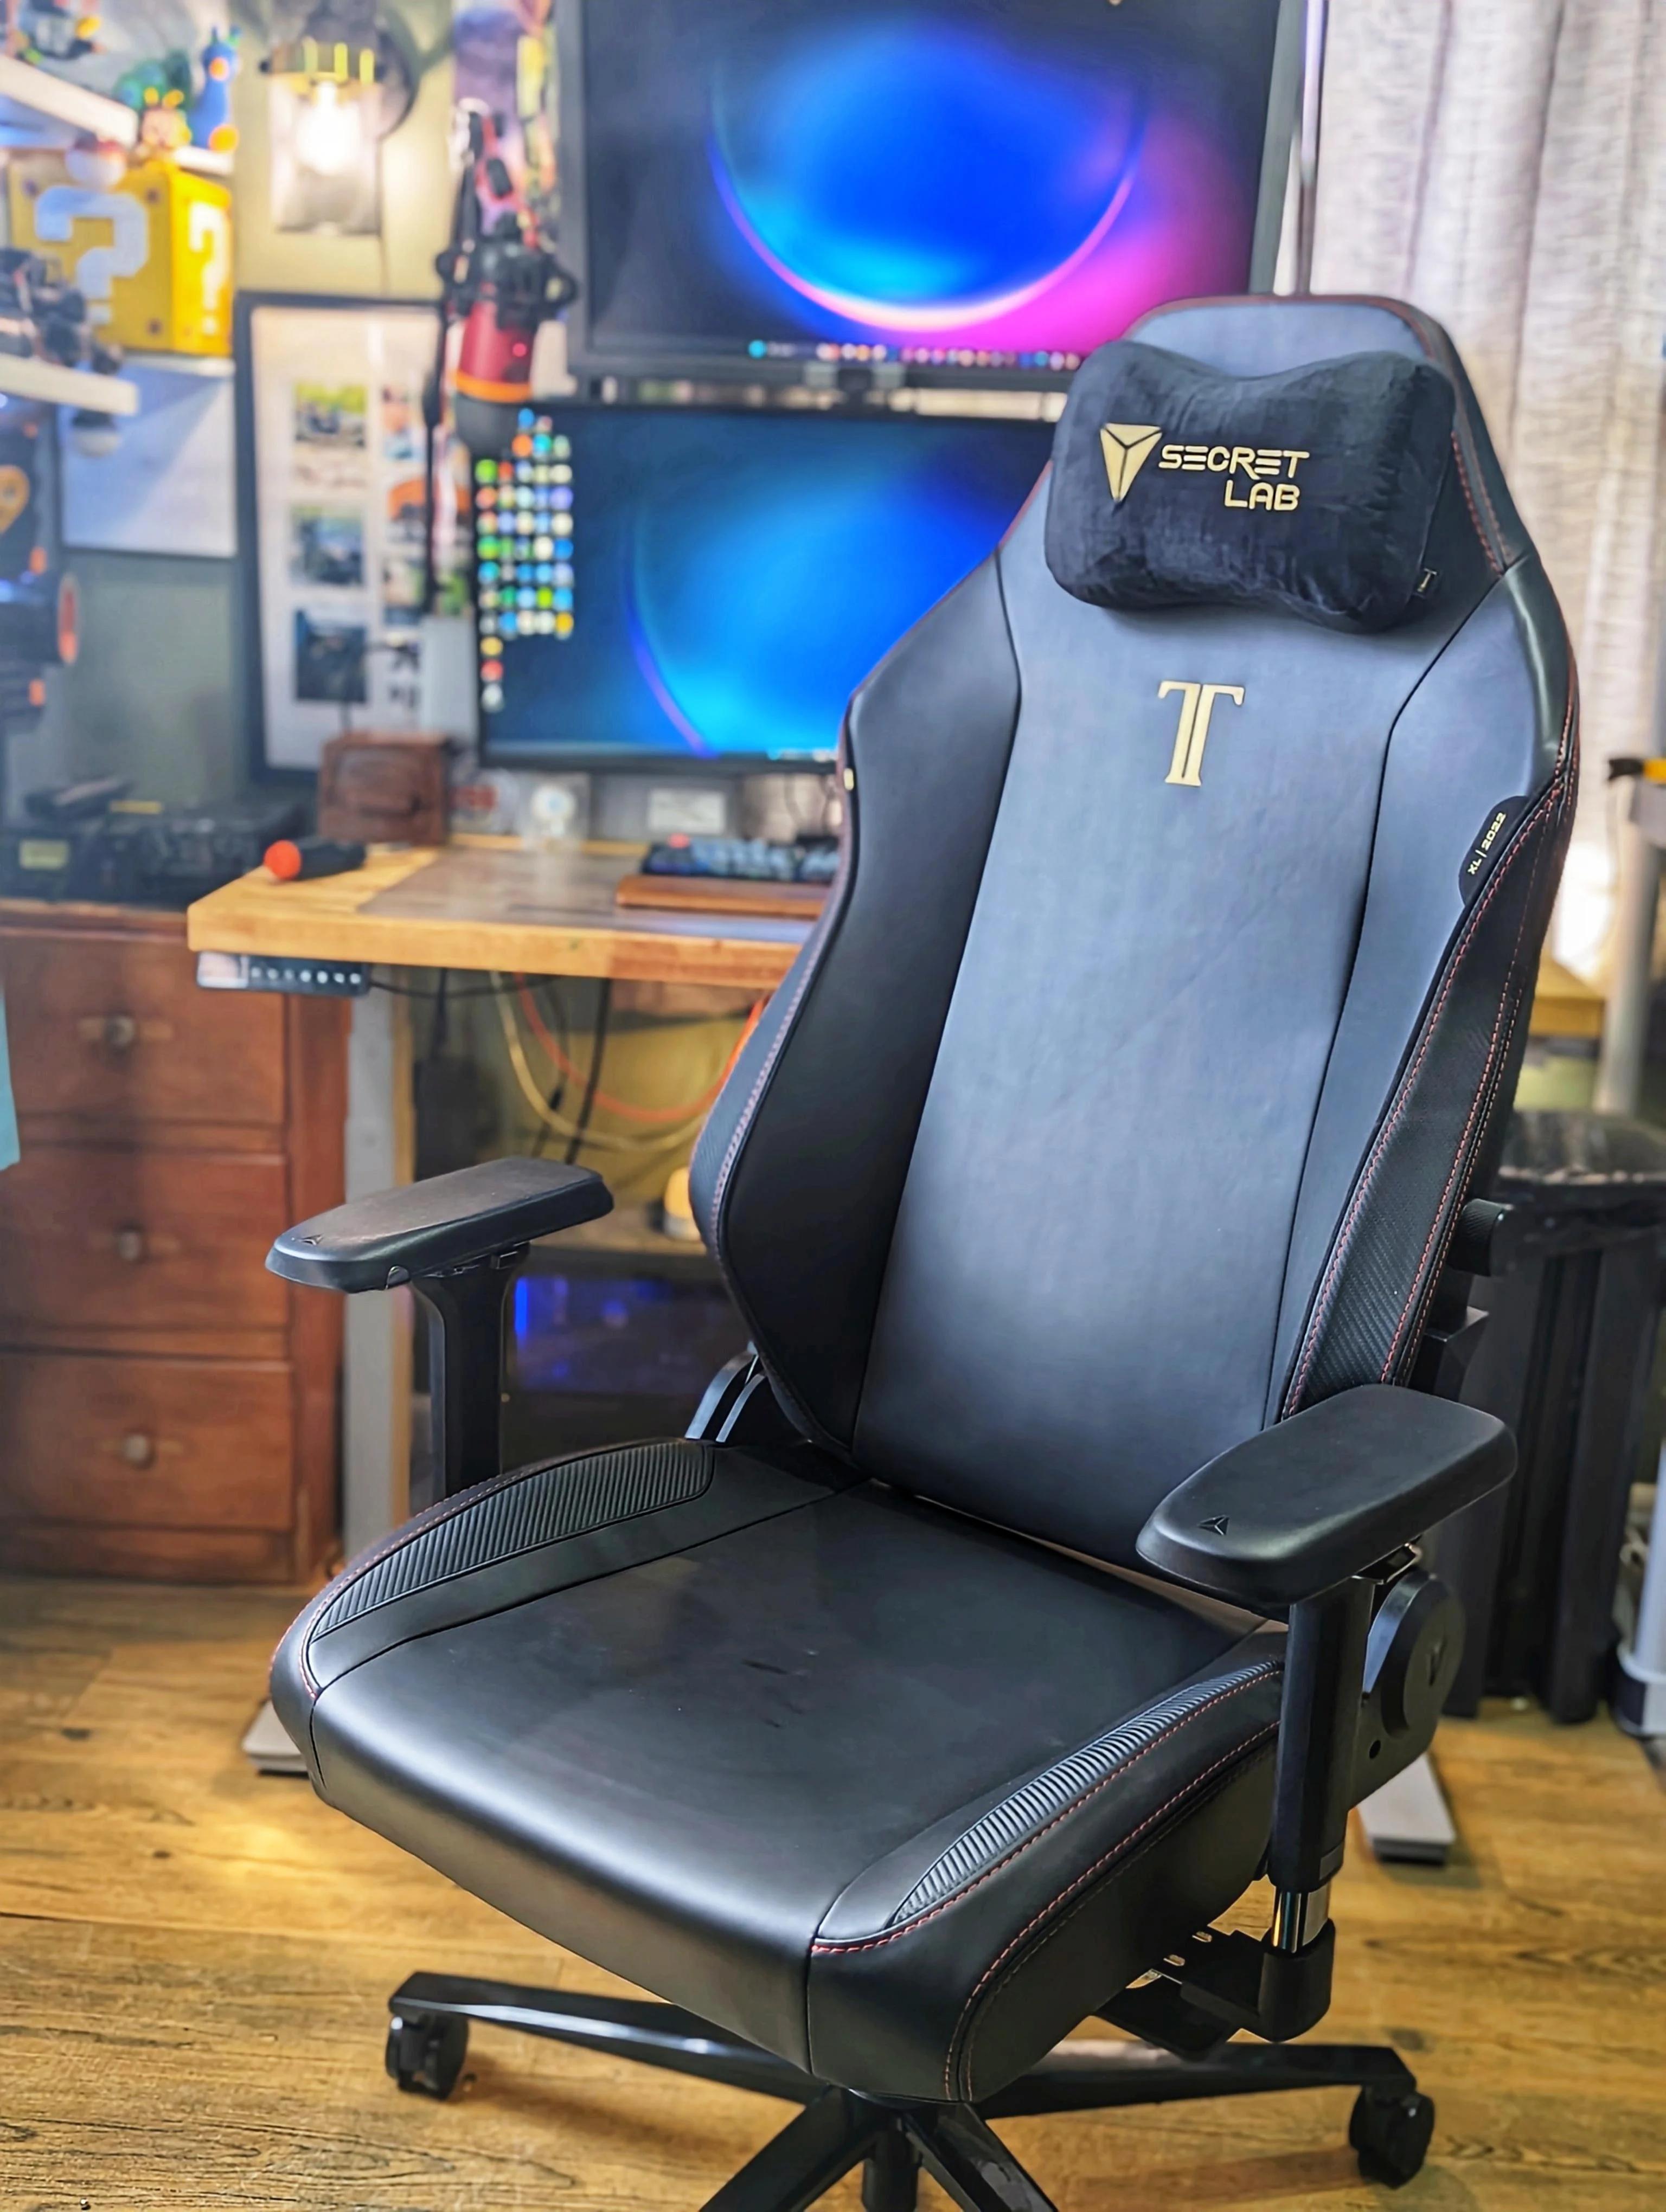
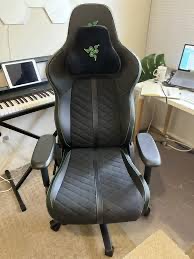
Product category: items_chair
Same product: no